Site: brandenburg
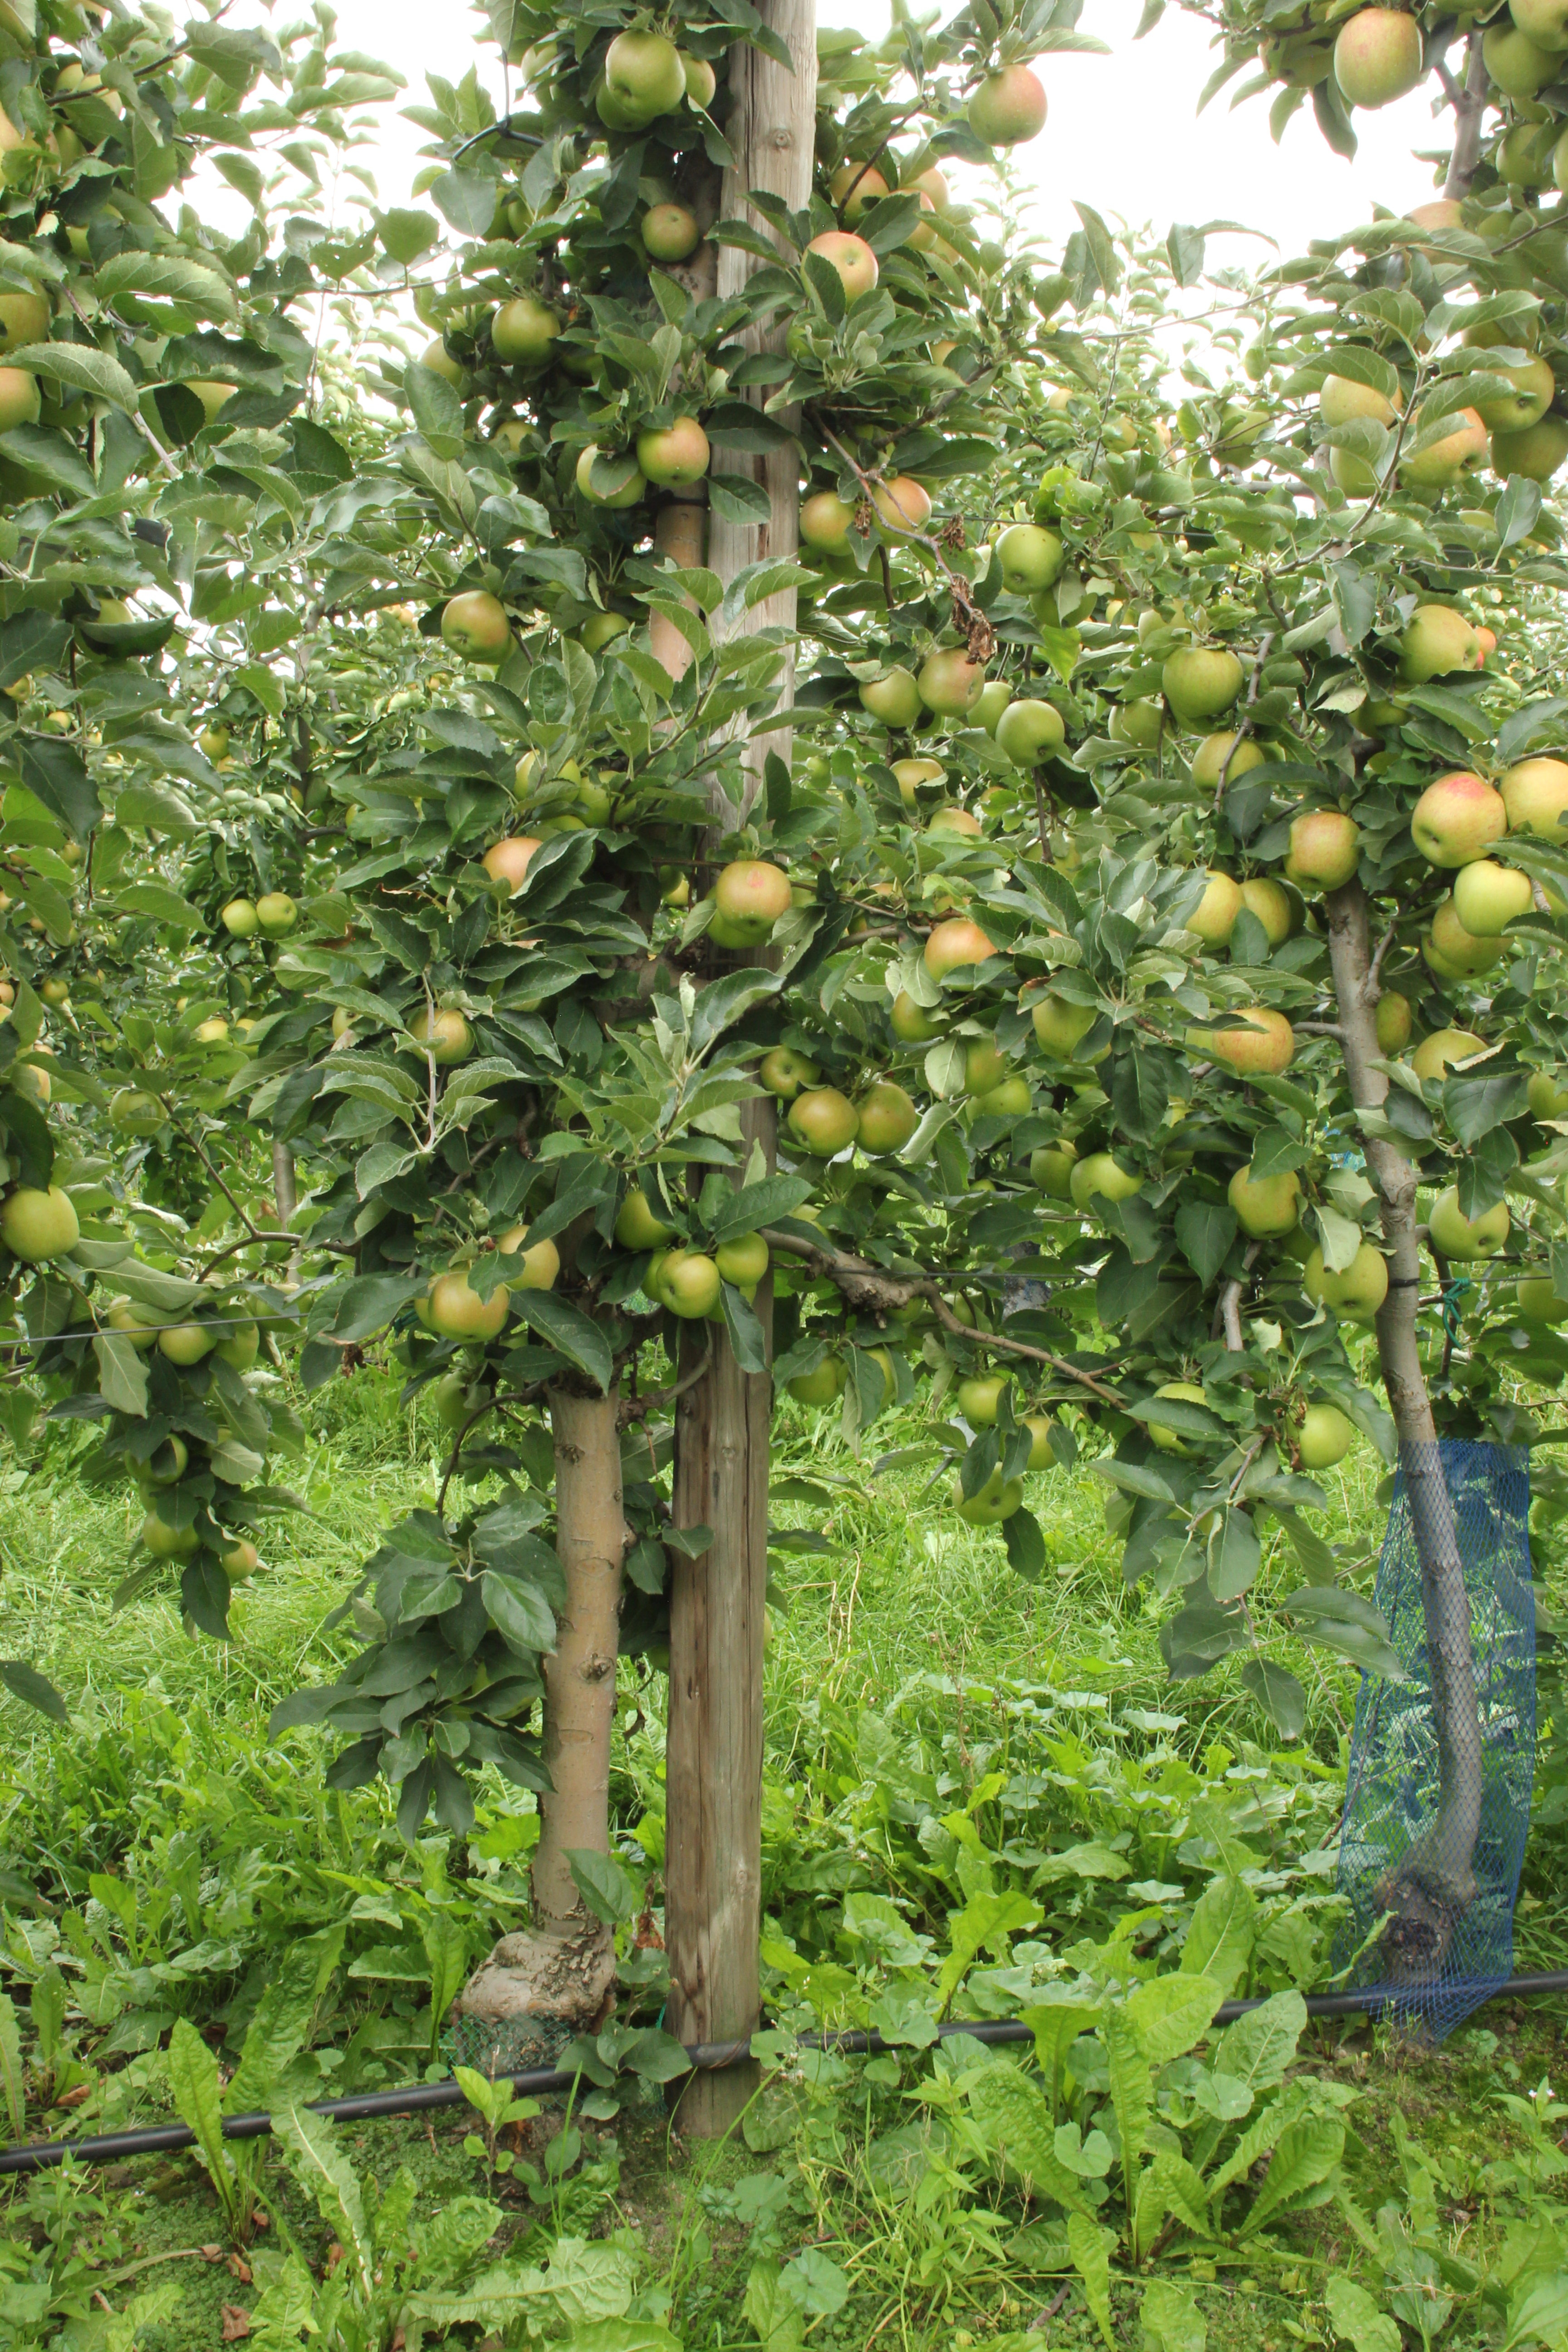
Growth stage (BBCH 87): Maturity of fruit and seed